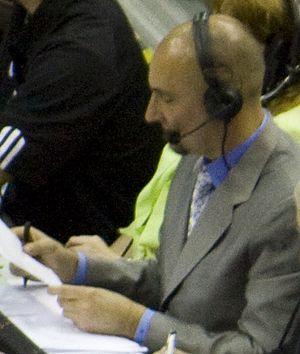
Jon Barry, il est né le 25 juillet 1969 à Oakland en Californie, est un ancien basketteur américain qui évoluait en NBA, il est le fils de Rick Barry qui a été élu dans les 50 meilleurs joueurs de tous les temps, il a 3 frères dont Brent qui a également joué en NBA. Jon n'était pas aussi bon basketteur que son frère Brent, ni que son père Rick, son record de points en NBA est de 25. Il n'a jamais gagné de titre NBA.